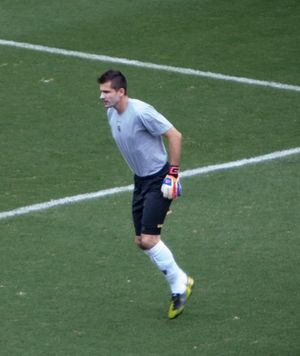
Victor Leandro Bagy
Victor Leandro Bagy er en brasiliansk fodboldspiller, der spiller Atlético Mineiro, som han har gjort siden 2009, hvor han skiftede fra Grêmio.